Susan B. Anthony

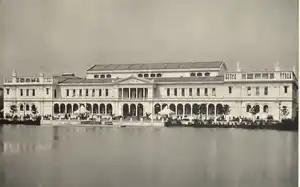
Woman's Building at the World's Columbian Exposition

Anthony and Stanton initiated the project of writing a history of the women's suffrage movement in 1876. Anthony had for years saved letters, newspaper clippings, and other materials of historical value to the women's movement. In 1876, she moved into the Stanton household in New Jersey along with several trunks and boxes of these materials to begin working with Stanton on the "History of Woman Suffrage".